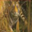
Label: tiger